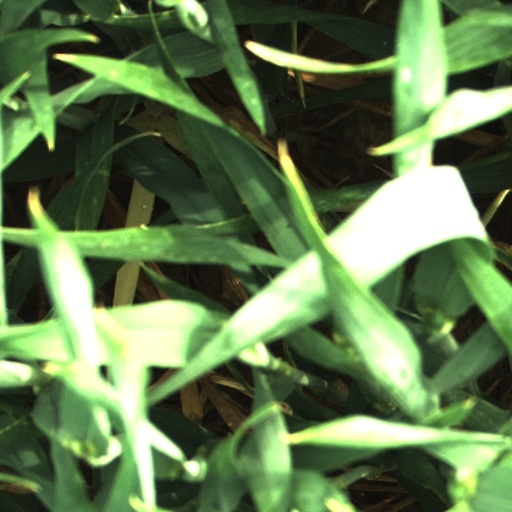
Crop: wheat